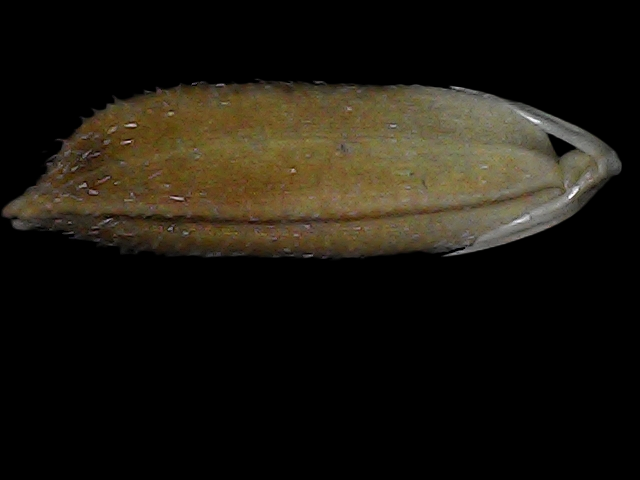
Rice variety: Bd56